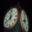
Label: clock